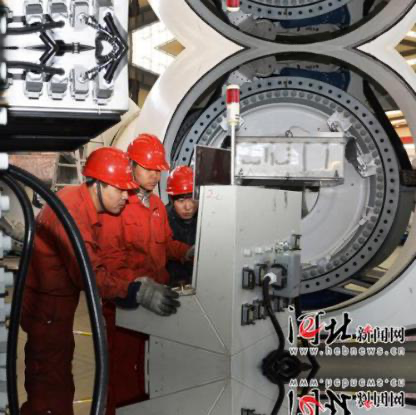
Objects in the image:
label: helmet
label: helmet
label: helmet